Question: What site is the person using?
Tambaya: Wani shafin yanar gizo mutumin ke amfani dashi?
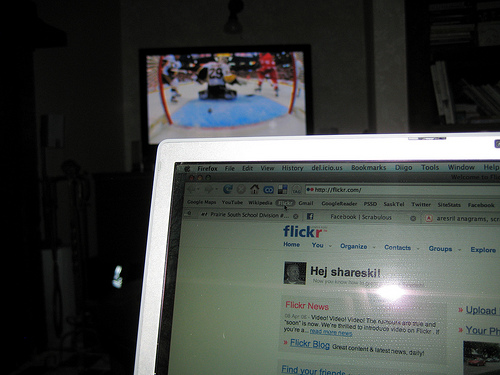
Answer: Flickr.
Amsa: Flickr.